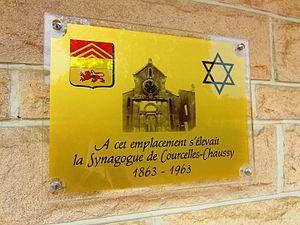
Stele synagogue Courcelles Chaussy
Inventaire du patrimoine juif de Lorraine, classé par département et par lettre alphabétique de communes.
Courcelles-Chaussy est une commune française située dans le département de la Moselle en région Grand Est. Pont-à-Chaussy est réunie à Courcelles-Chaussy en 1812 et Landonvillers en 1973.